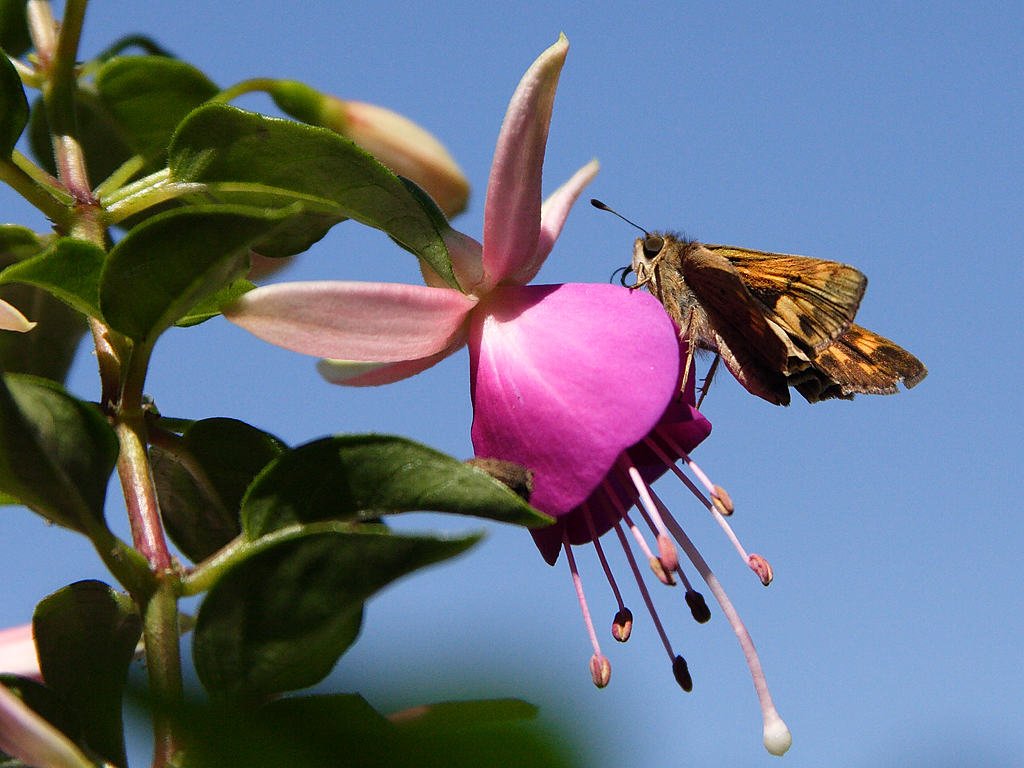
nature, branch, blossom, plant, leaf, flower, petal, bloom, environment, insect, macro, botany, closeup, close, flora, fauna, animals, shrub, fuchsia, macro photography, flowering plant, motte, land plant